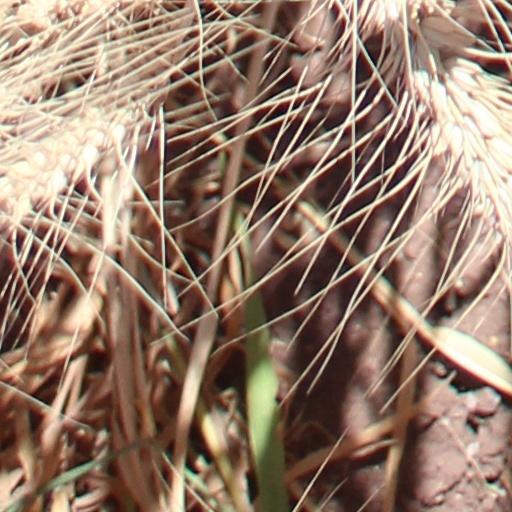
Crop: wheat